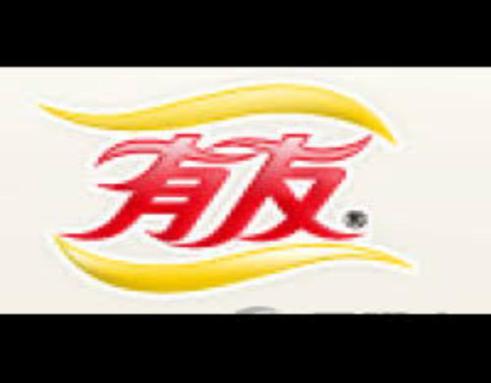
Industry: Food